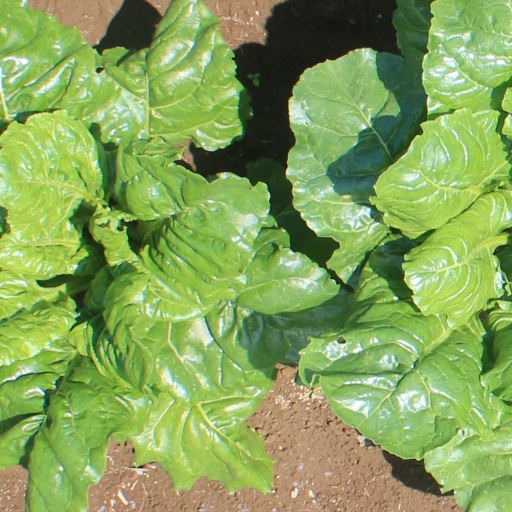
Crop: sugar beet